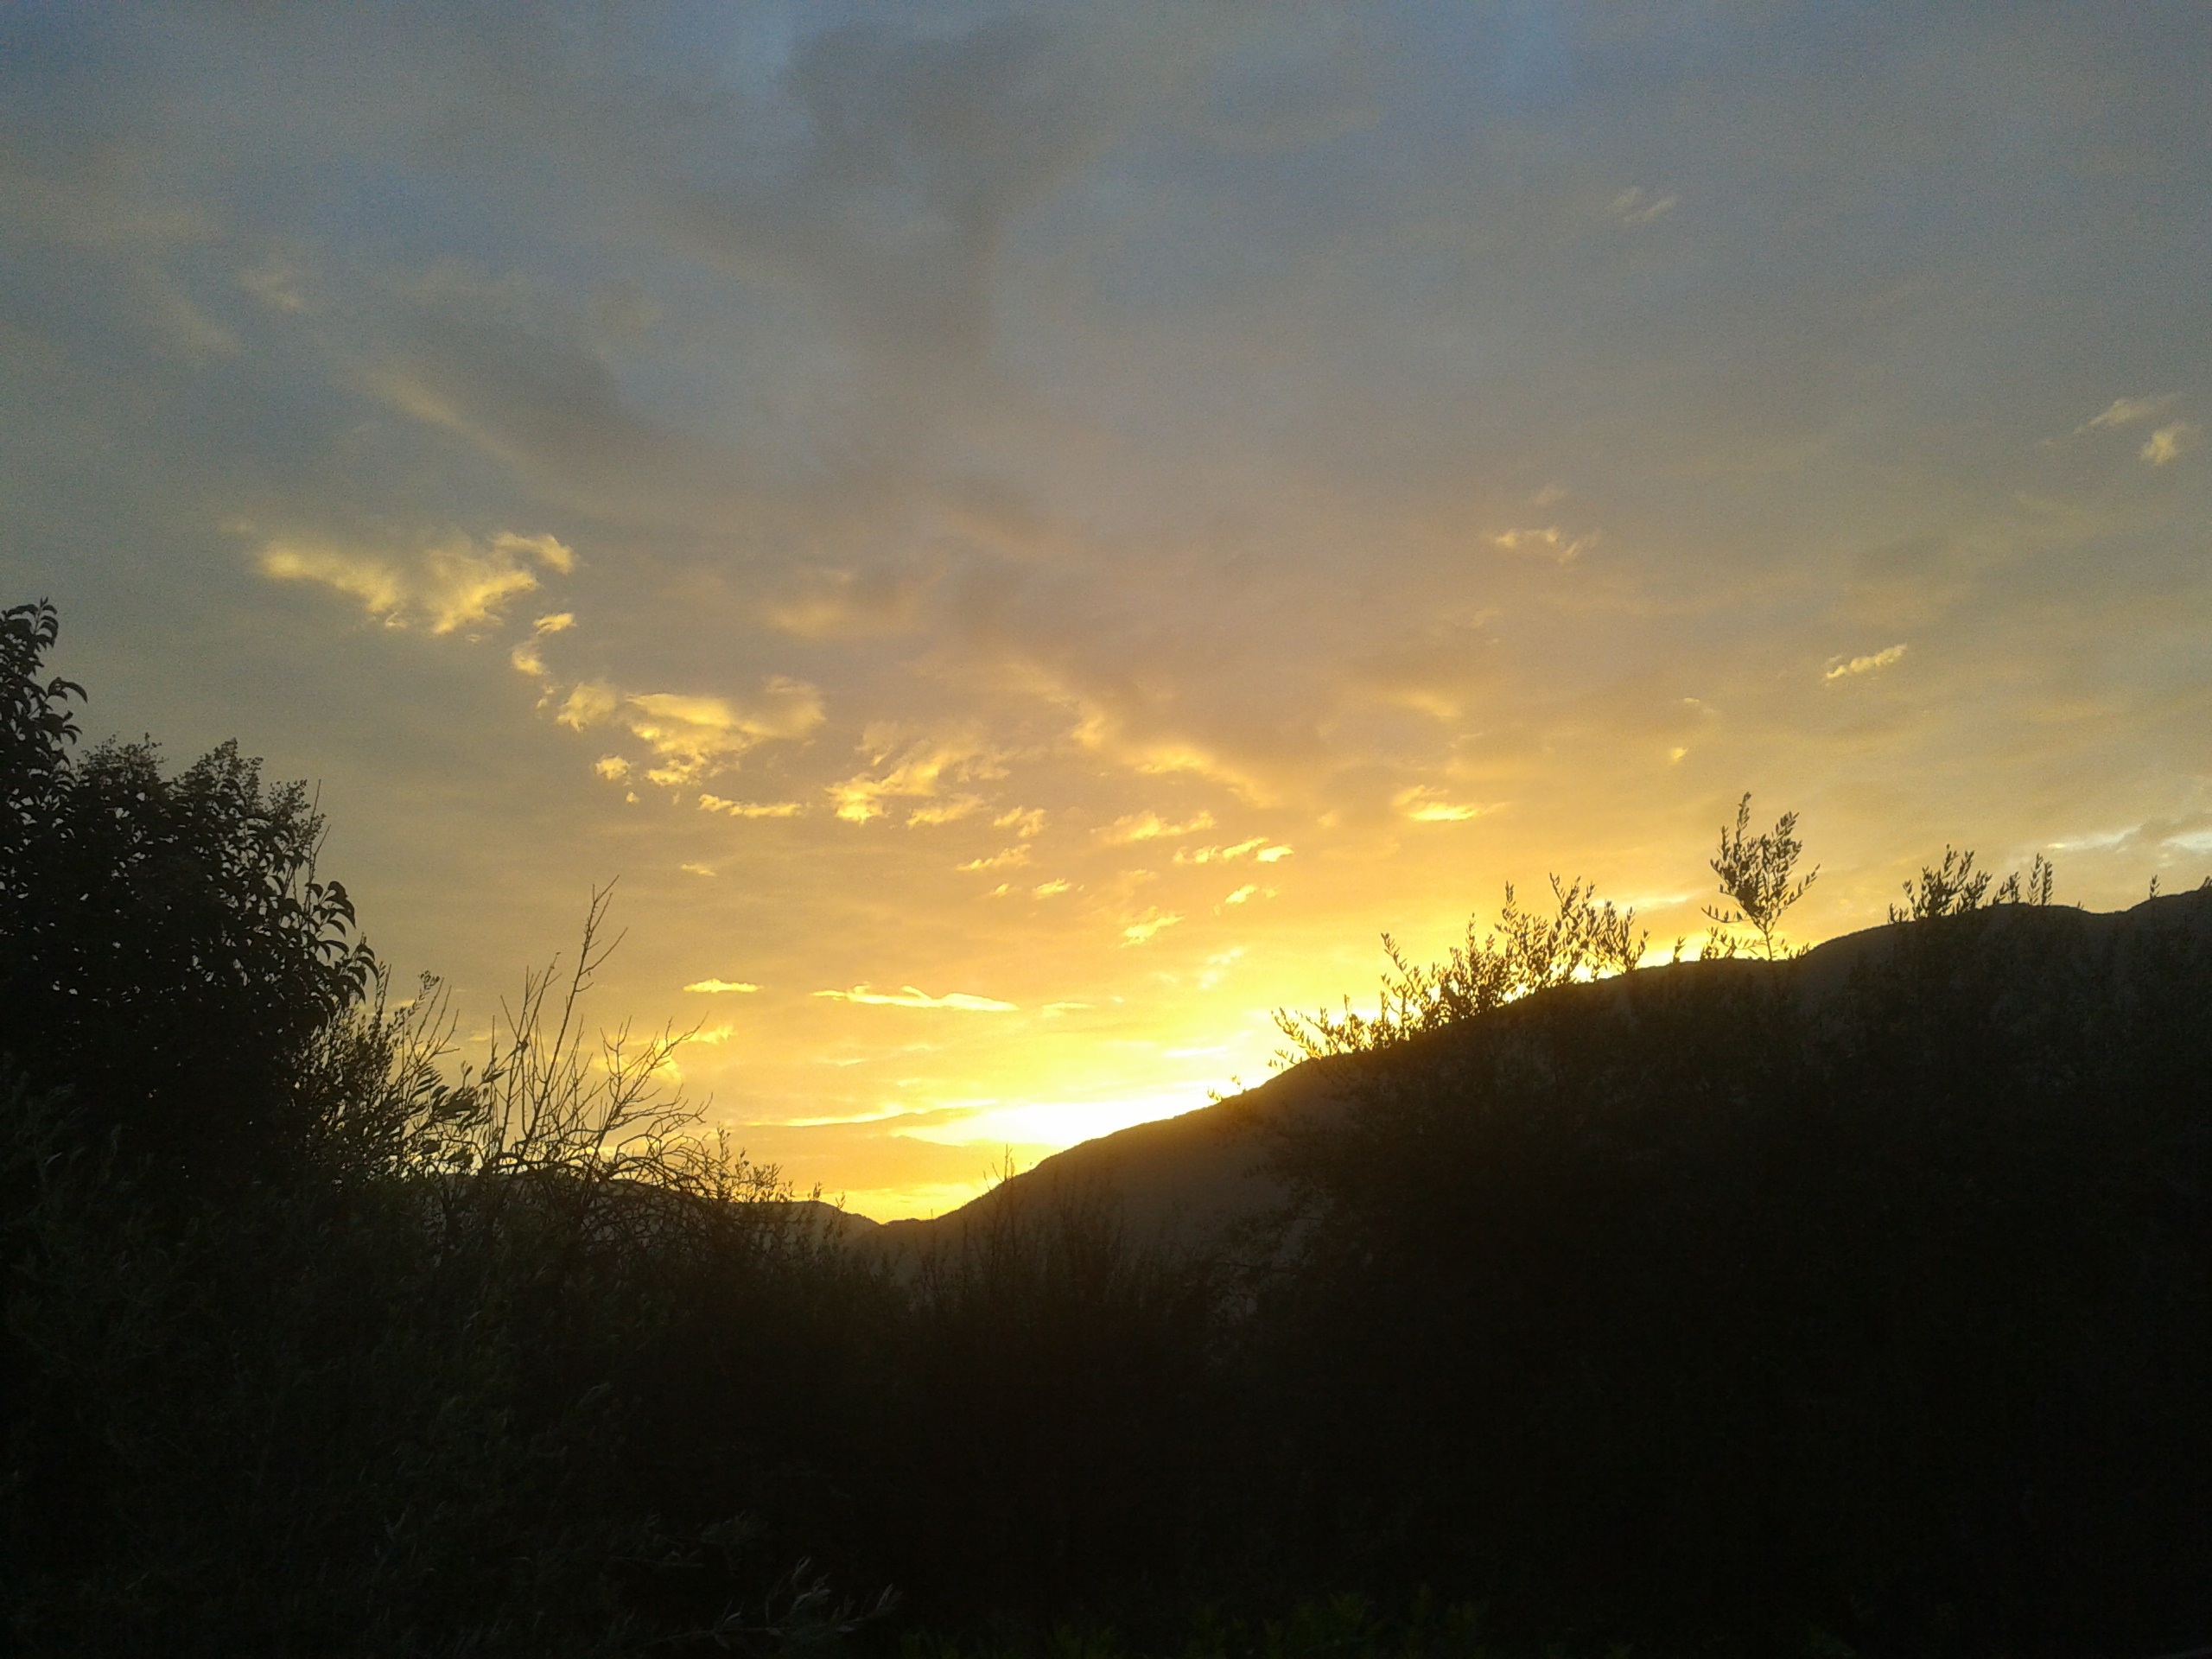
nature, mountain, cloud, sky, sun, sunrise, sunset, field, sunlight, morning, hill, dawn, dusk, evening, afterglow, atmospheric phenomenon, mountainous landforms, red sky at morning